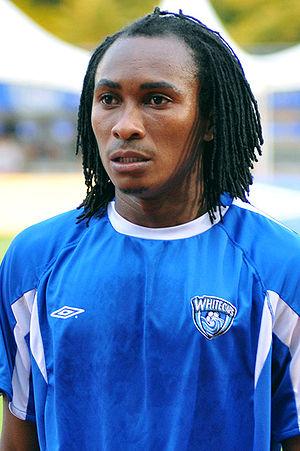
Nizar Khalfan est un footballeur tanzanien évoluant au poste de milieu de terrain avec la sélection de la Tanzanie. Il a joué avec les Vancouver Whitecaps en MLS pendant trois saisons.